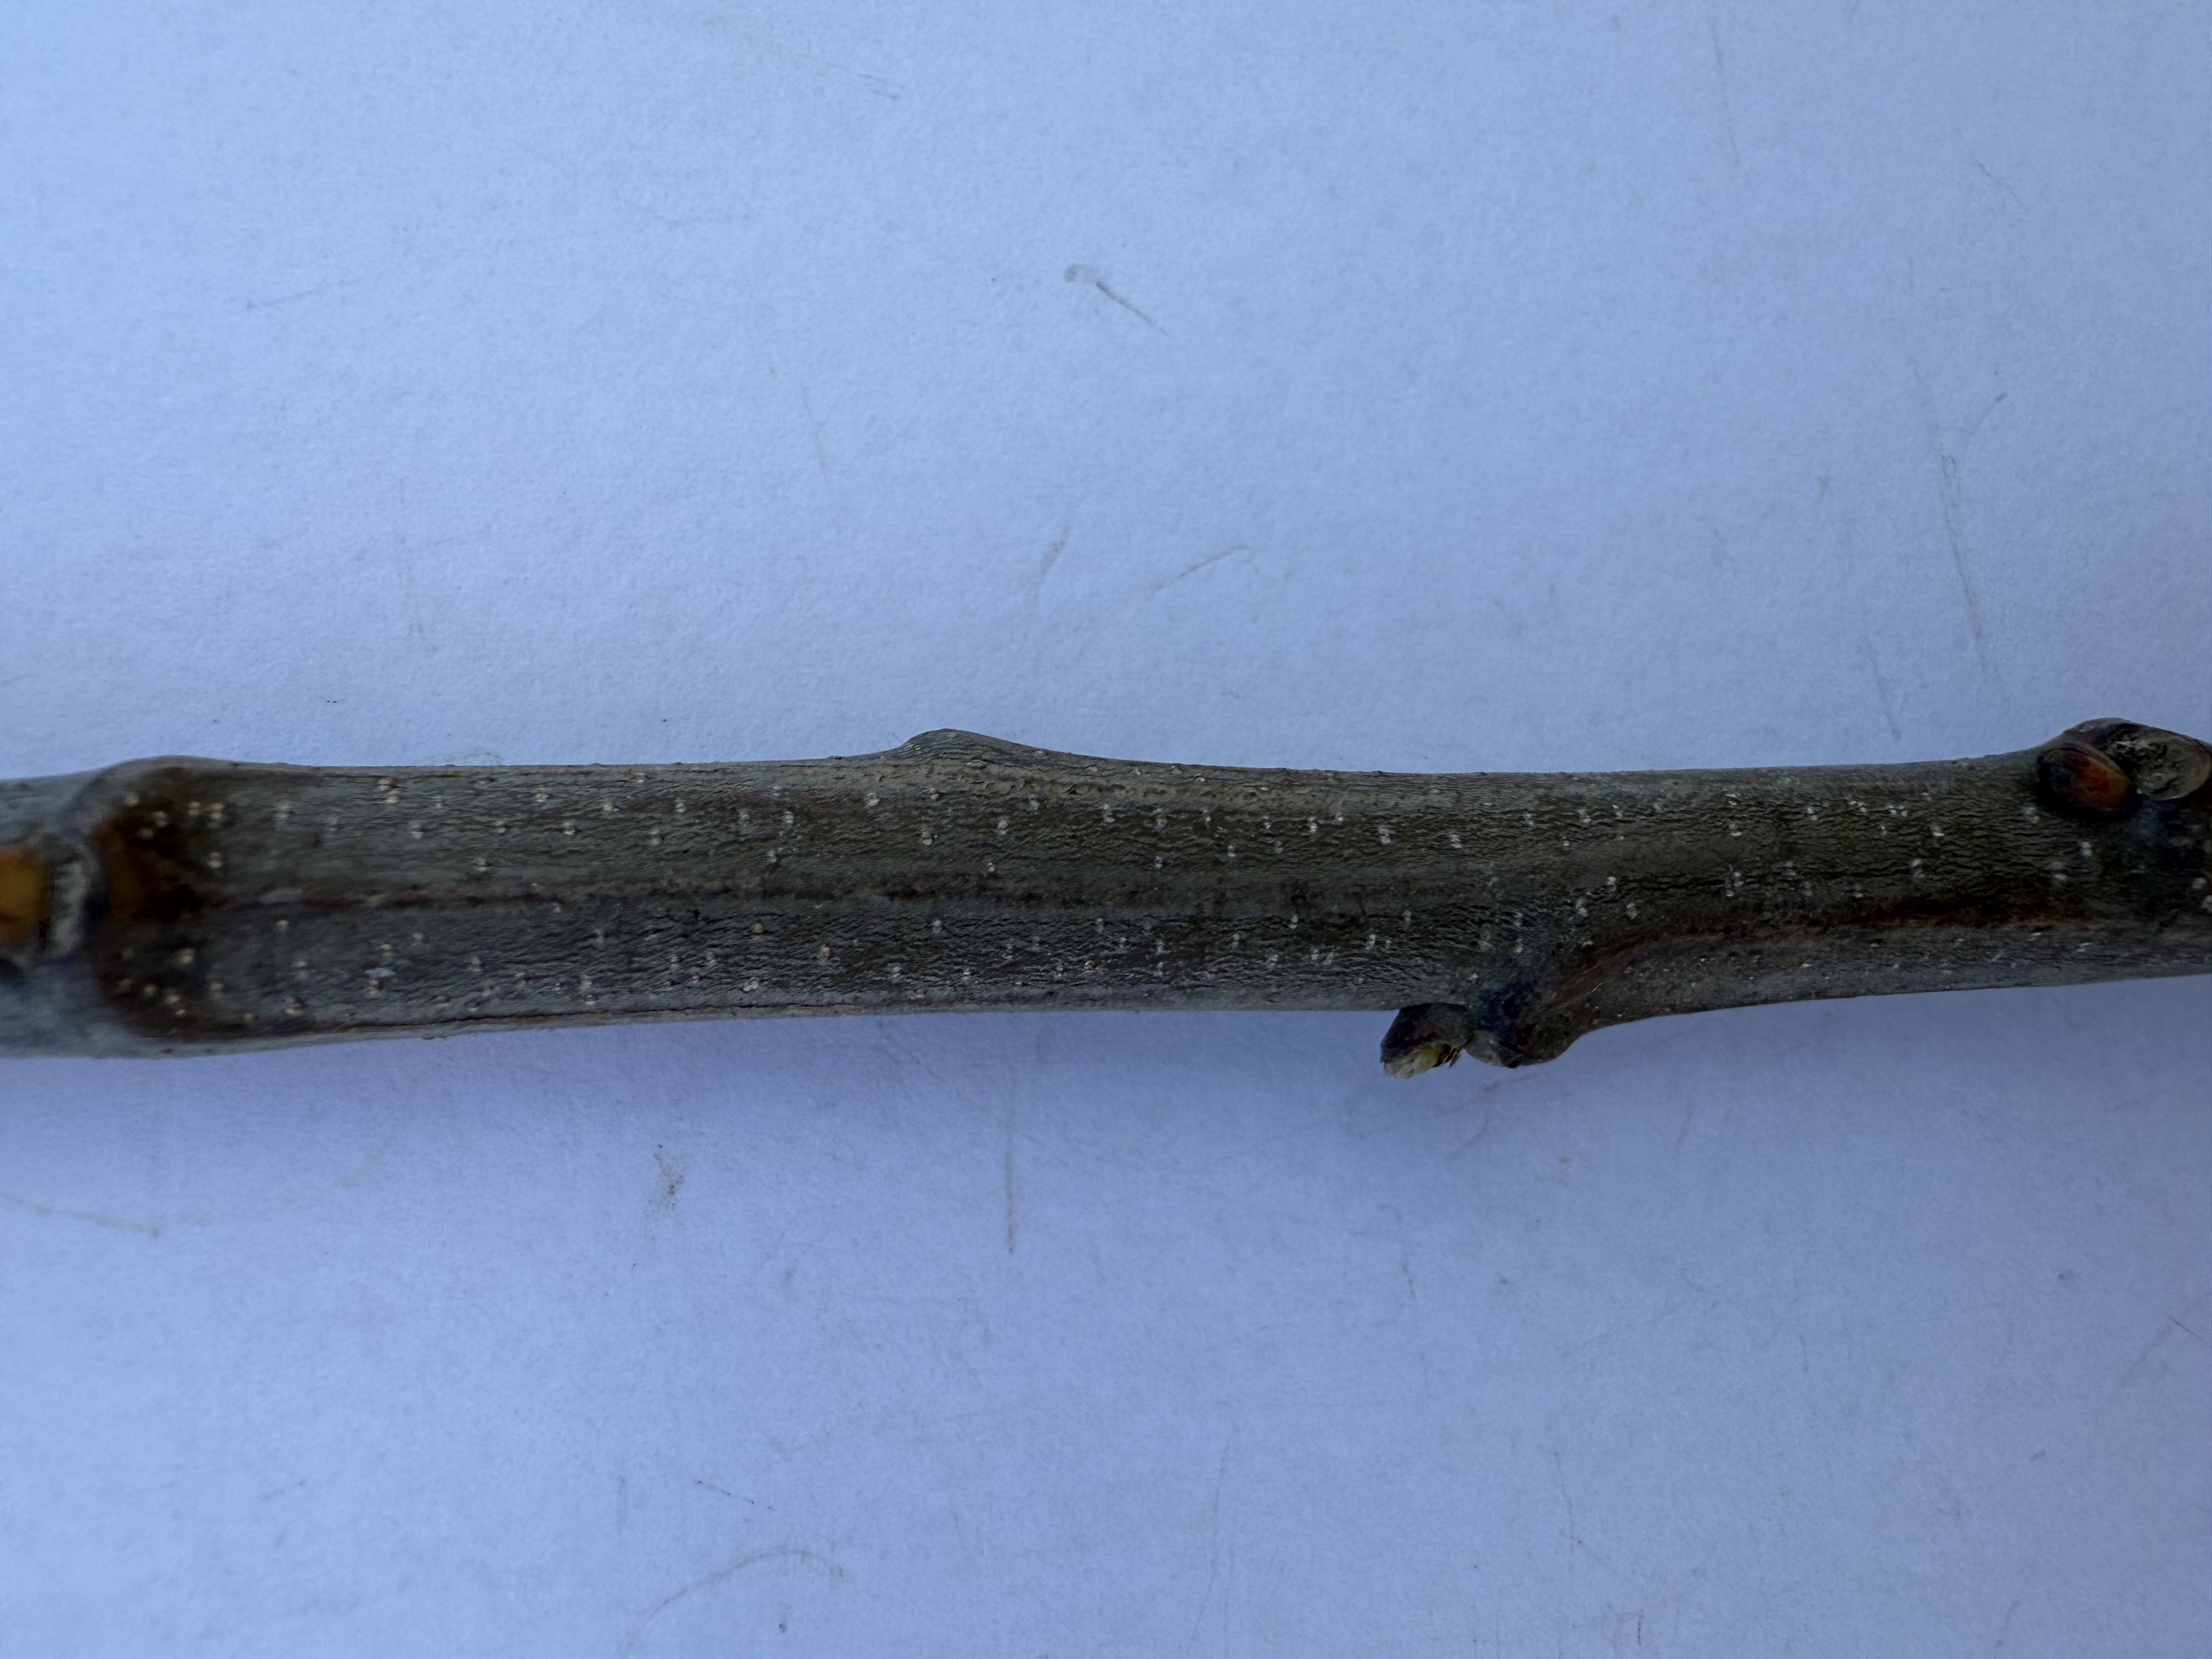
Variety: Chestnut